White flight

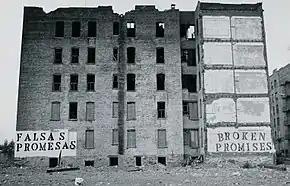
Urban decay in the US: the South Bronx, New York City, was exemplar of the federal and local government's abandonment of the cities in the 1970s and 1980s; the Spanish sign reads "FALSAS PROMESAS", the English sign reads "BROKEN PROMISES".

Urban decay is the sociological process whereby a city, or part of a city, falls into disrepair and decrepitude. Its characteristics are depopulation, economic restructuring, abandoned buildings, high local unemployment (and thus poverty), fragmented families, political disenfranchisement, crime, and a desolate, inhospitable city landscape. White flight contributed to the draining of cities' tax bases when middle-class people left. Abandoned properties attracted criminals and street gangs, contributing to crime.